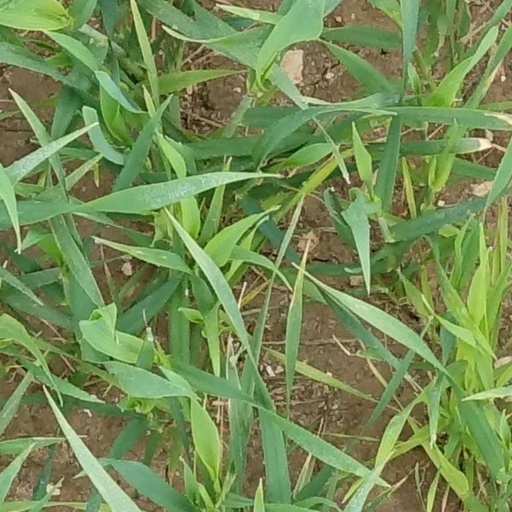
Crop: wheat